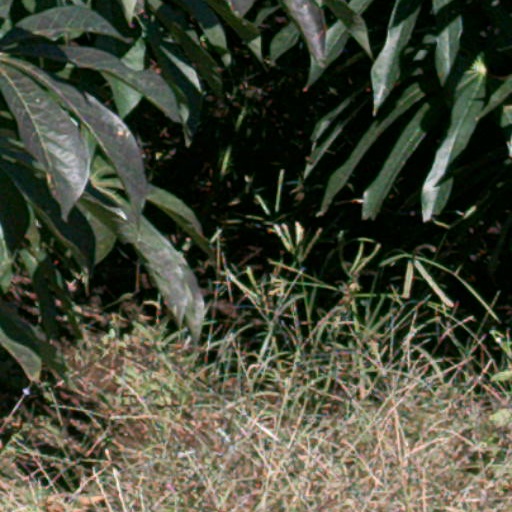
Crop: cassava